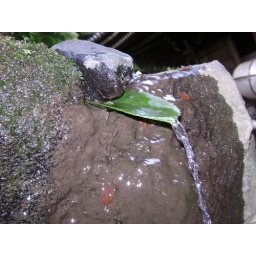
A fountain at a temple in Nara; the rock holds a leaf in place that diercts the water away from the fountain.